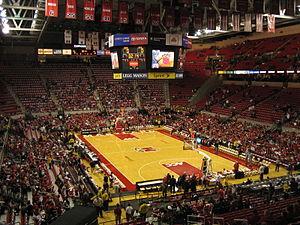
Le Xfinity Center est une salle omnisports située sur le campus de l'Université du Maryland à College Park dans le Maryland.